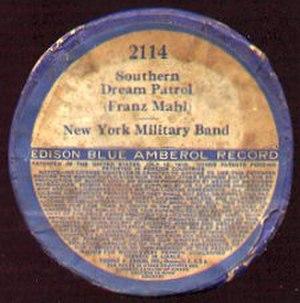
Le cylindre phonographique est l'ancêtre du disque.